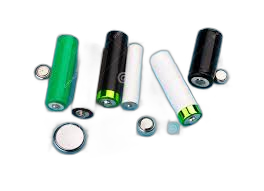
Waste category: battery